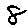
Label: 8